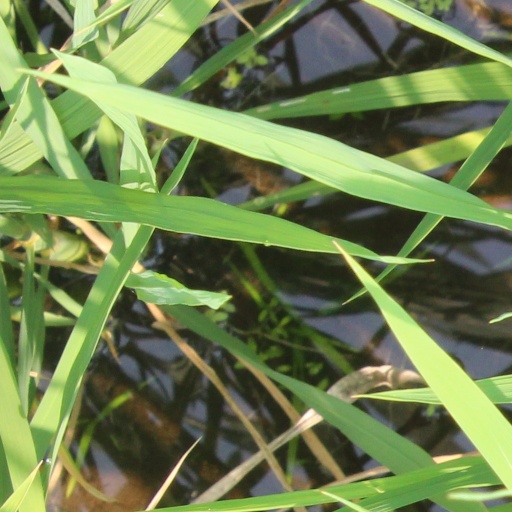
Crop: rice